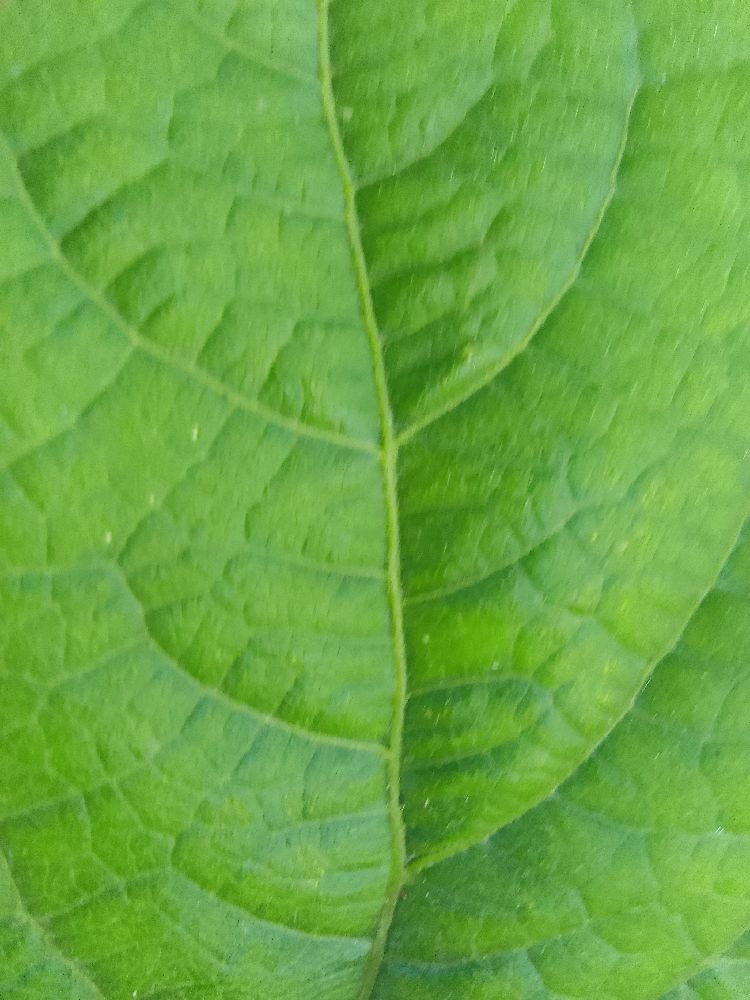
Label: healthy